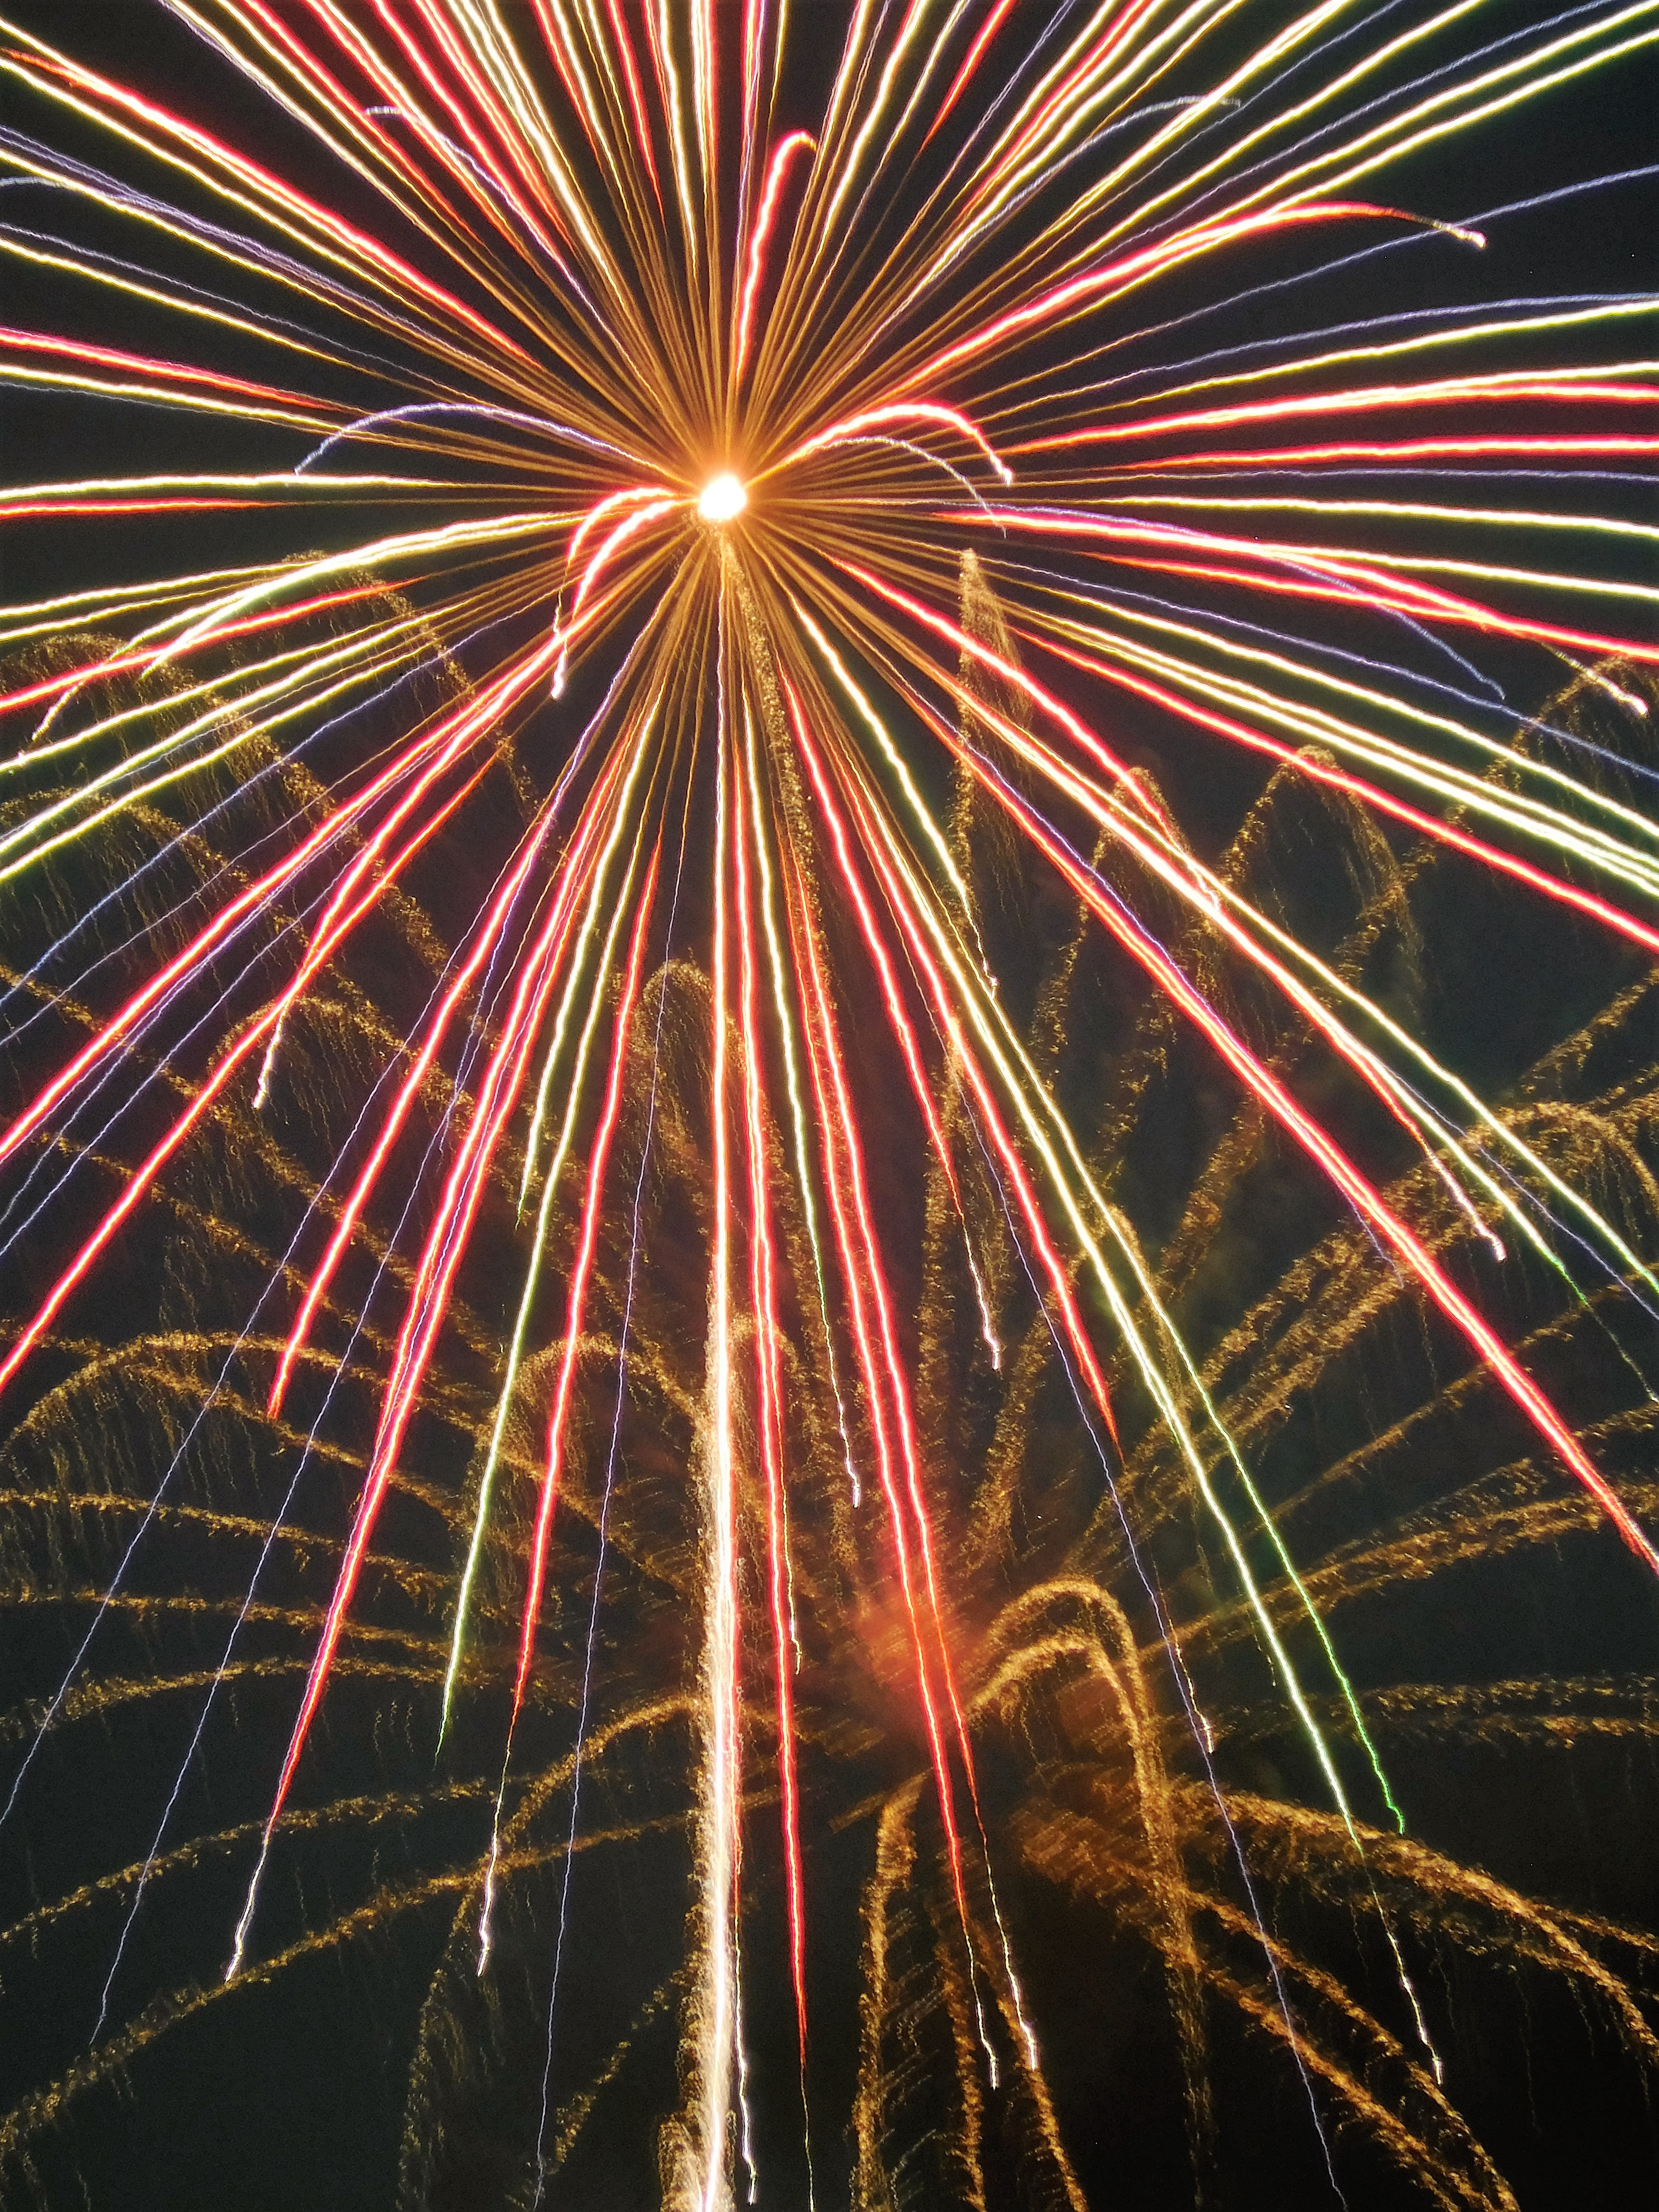
night, recreation, celebration, ferris wheel, independence day, fireworks, event, july 4th, outdoor recreation